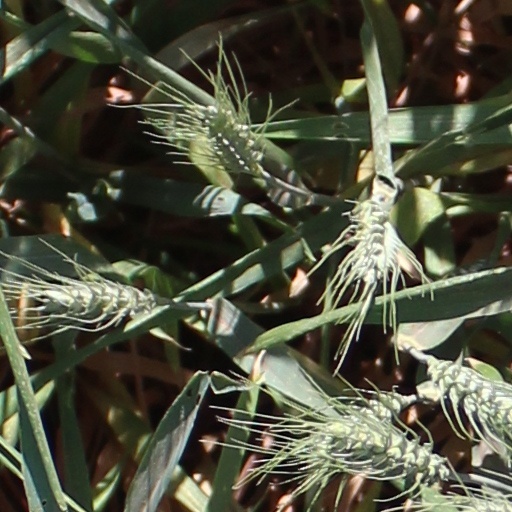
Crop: wheat